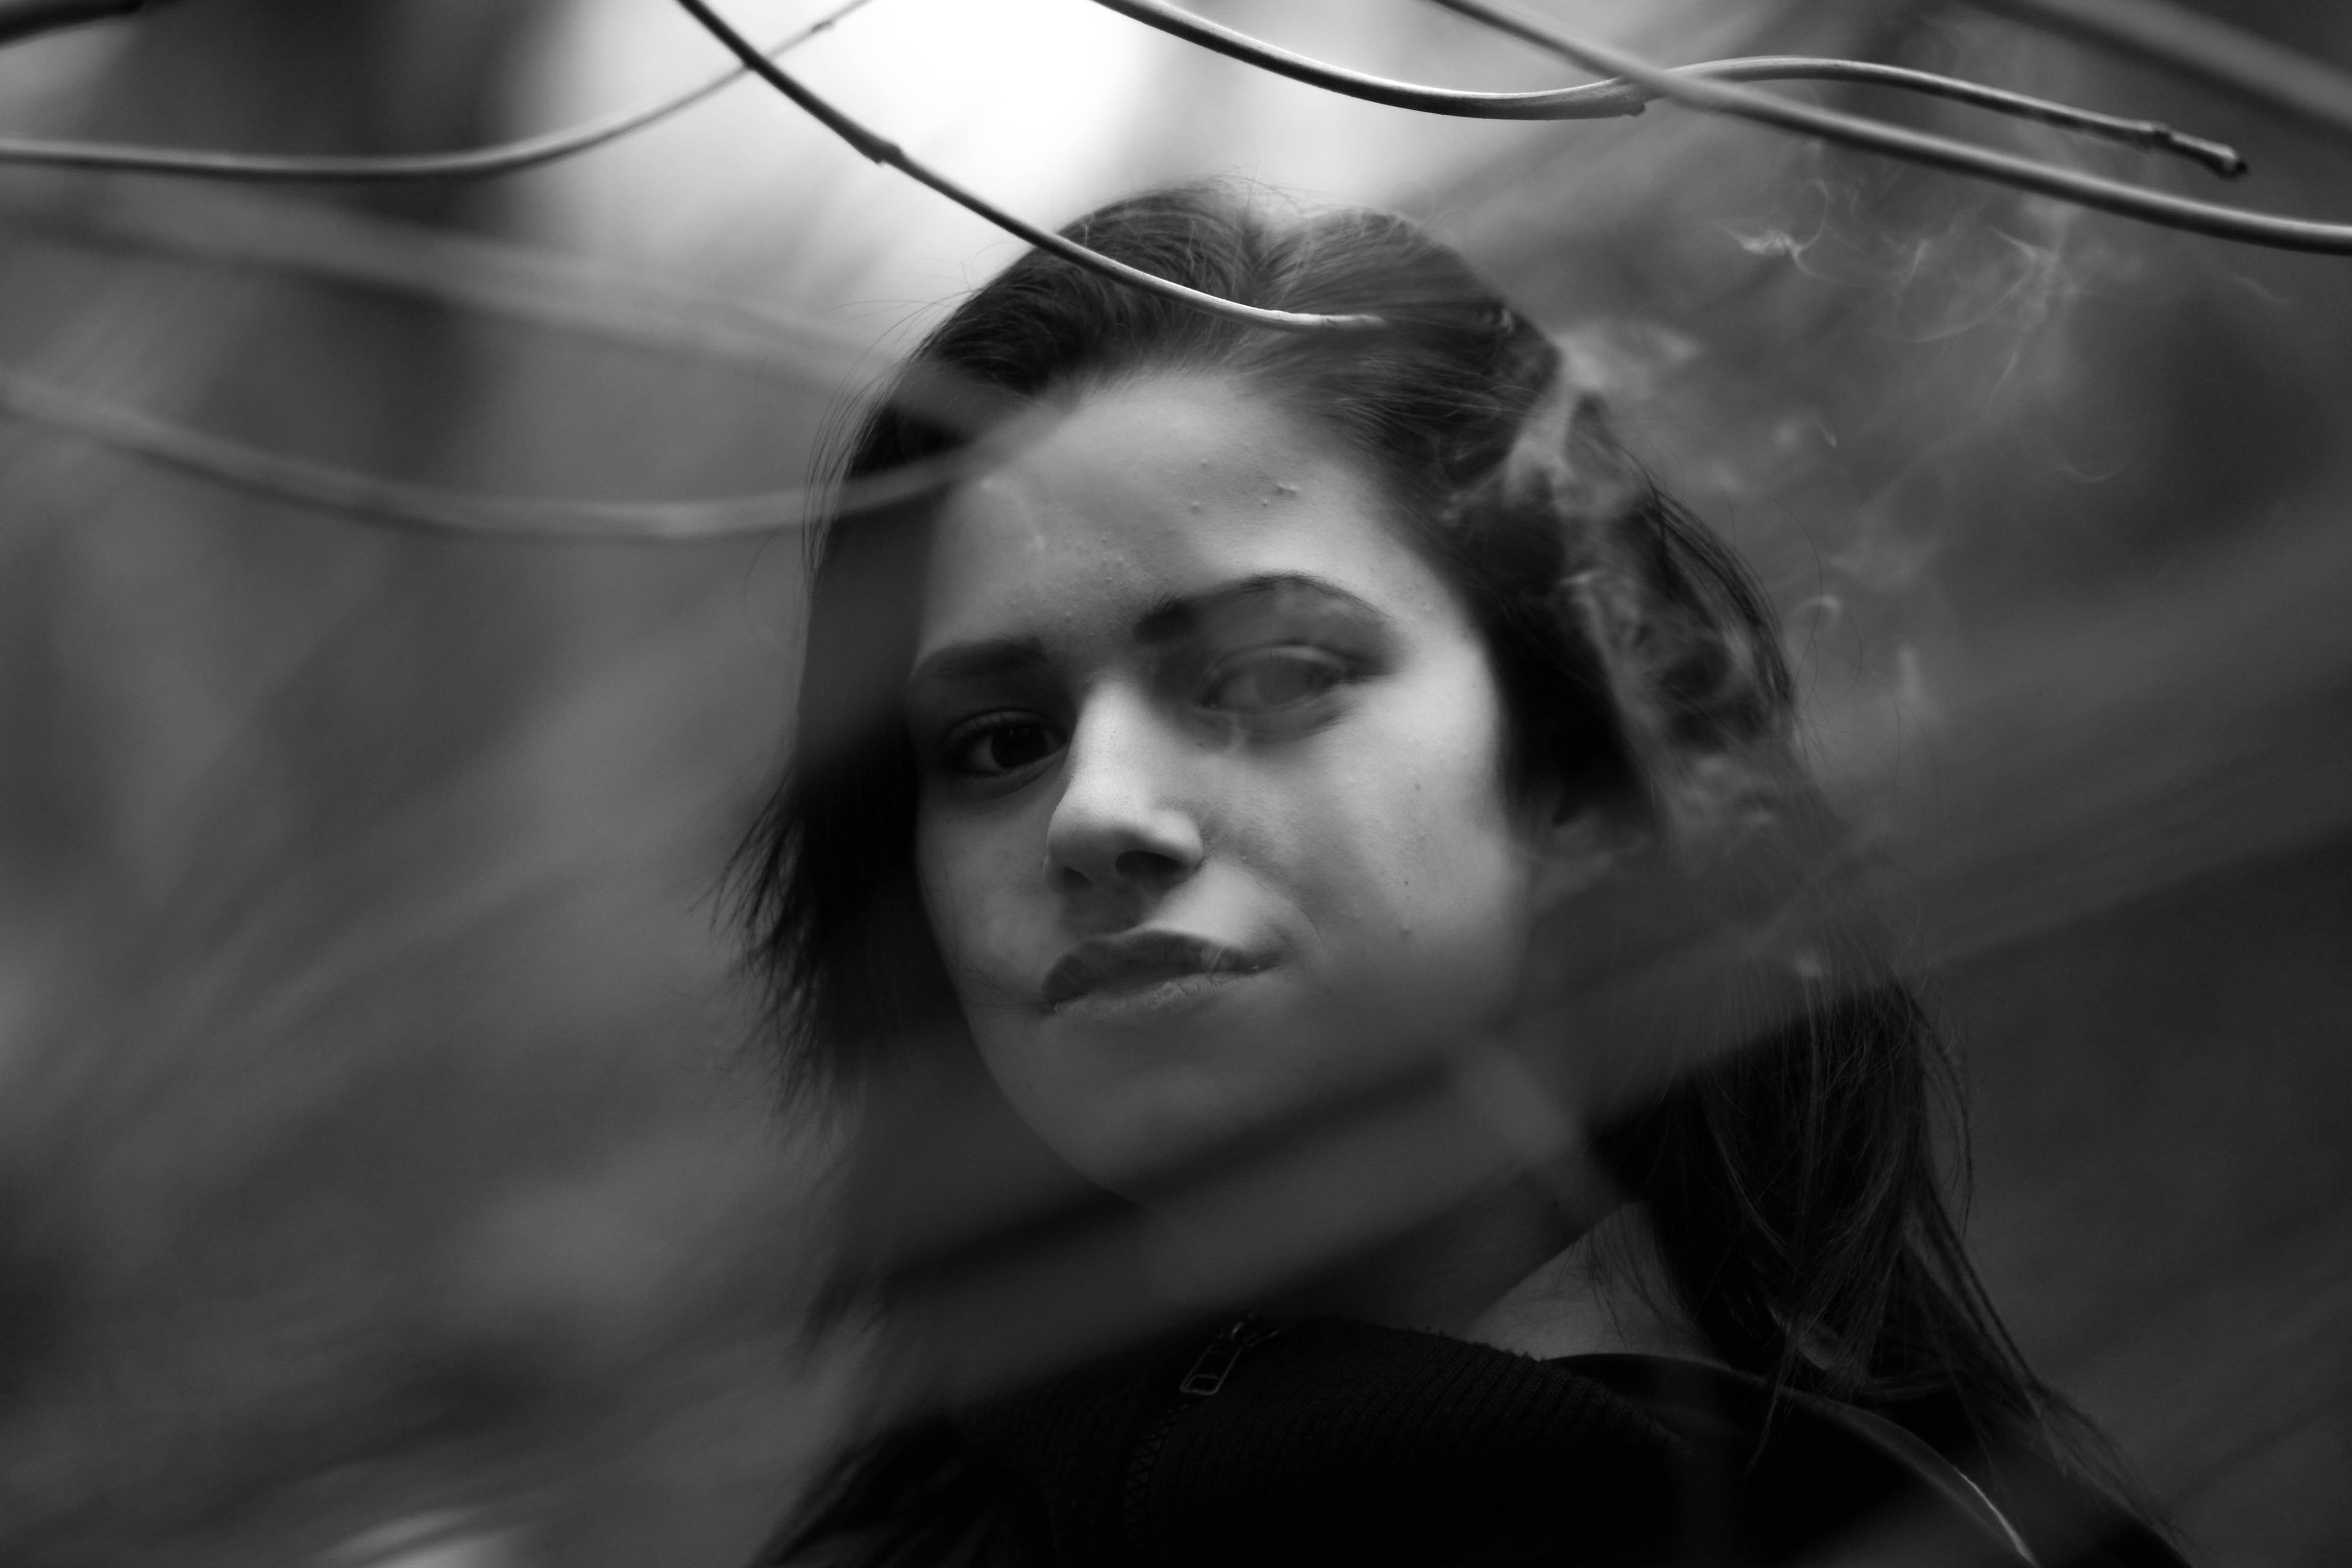
black and white, white, photography, portrait, model, darkness, black, monochrome, eye, glasses, beauty, emotion, photo shoot, monochrome photography, portrait photography, film noir